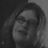
Emotion: sad